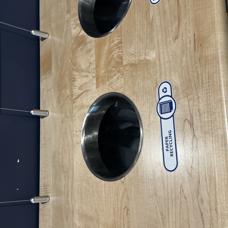
Label: recycling